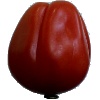
Label: Tomato Heart 1